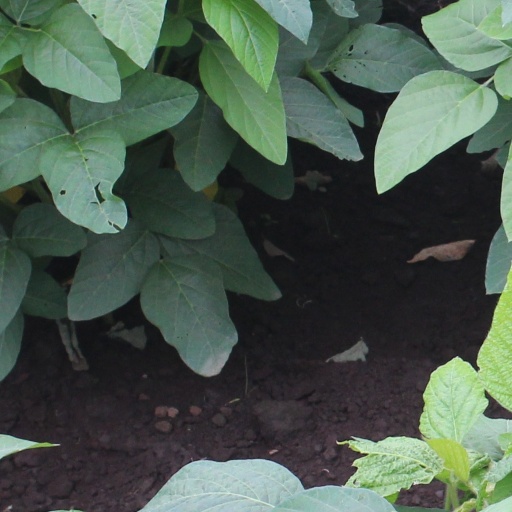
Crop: soybean